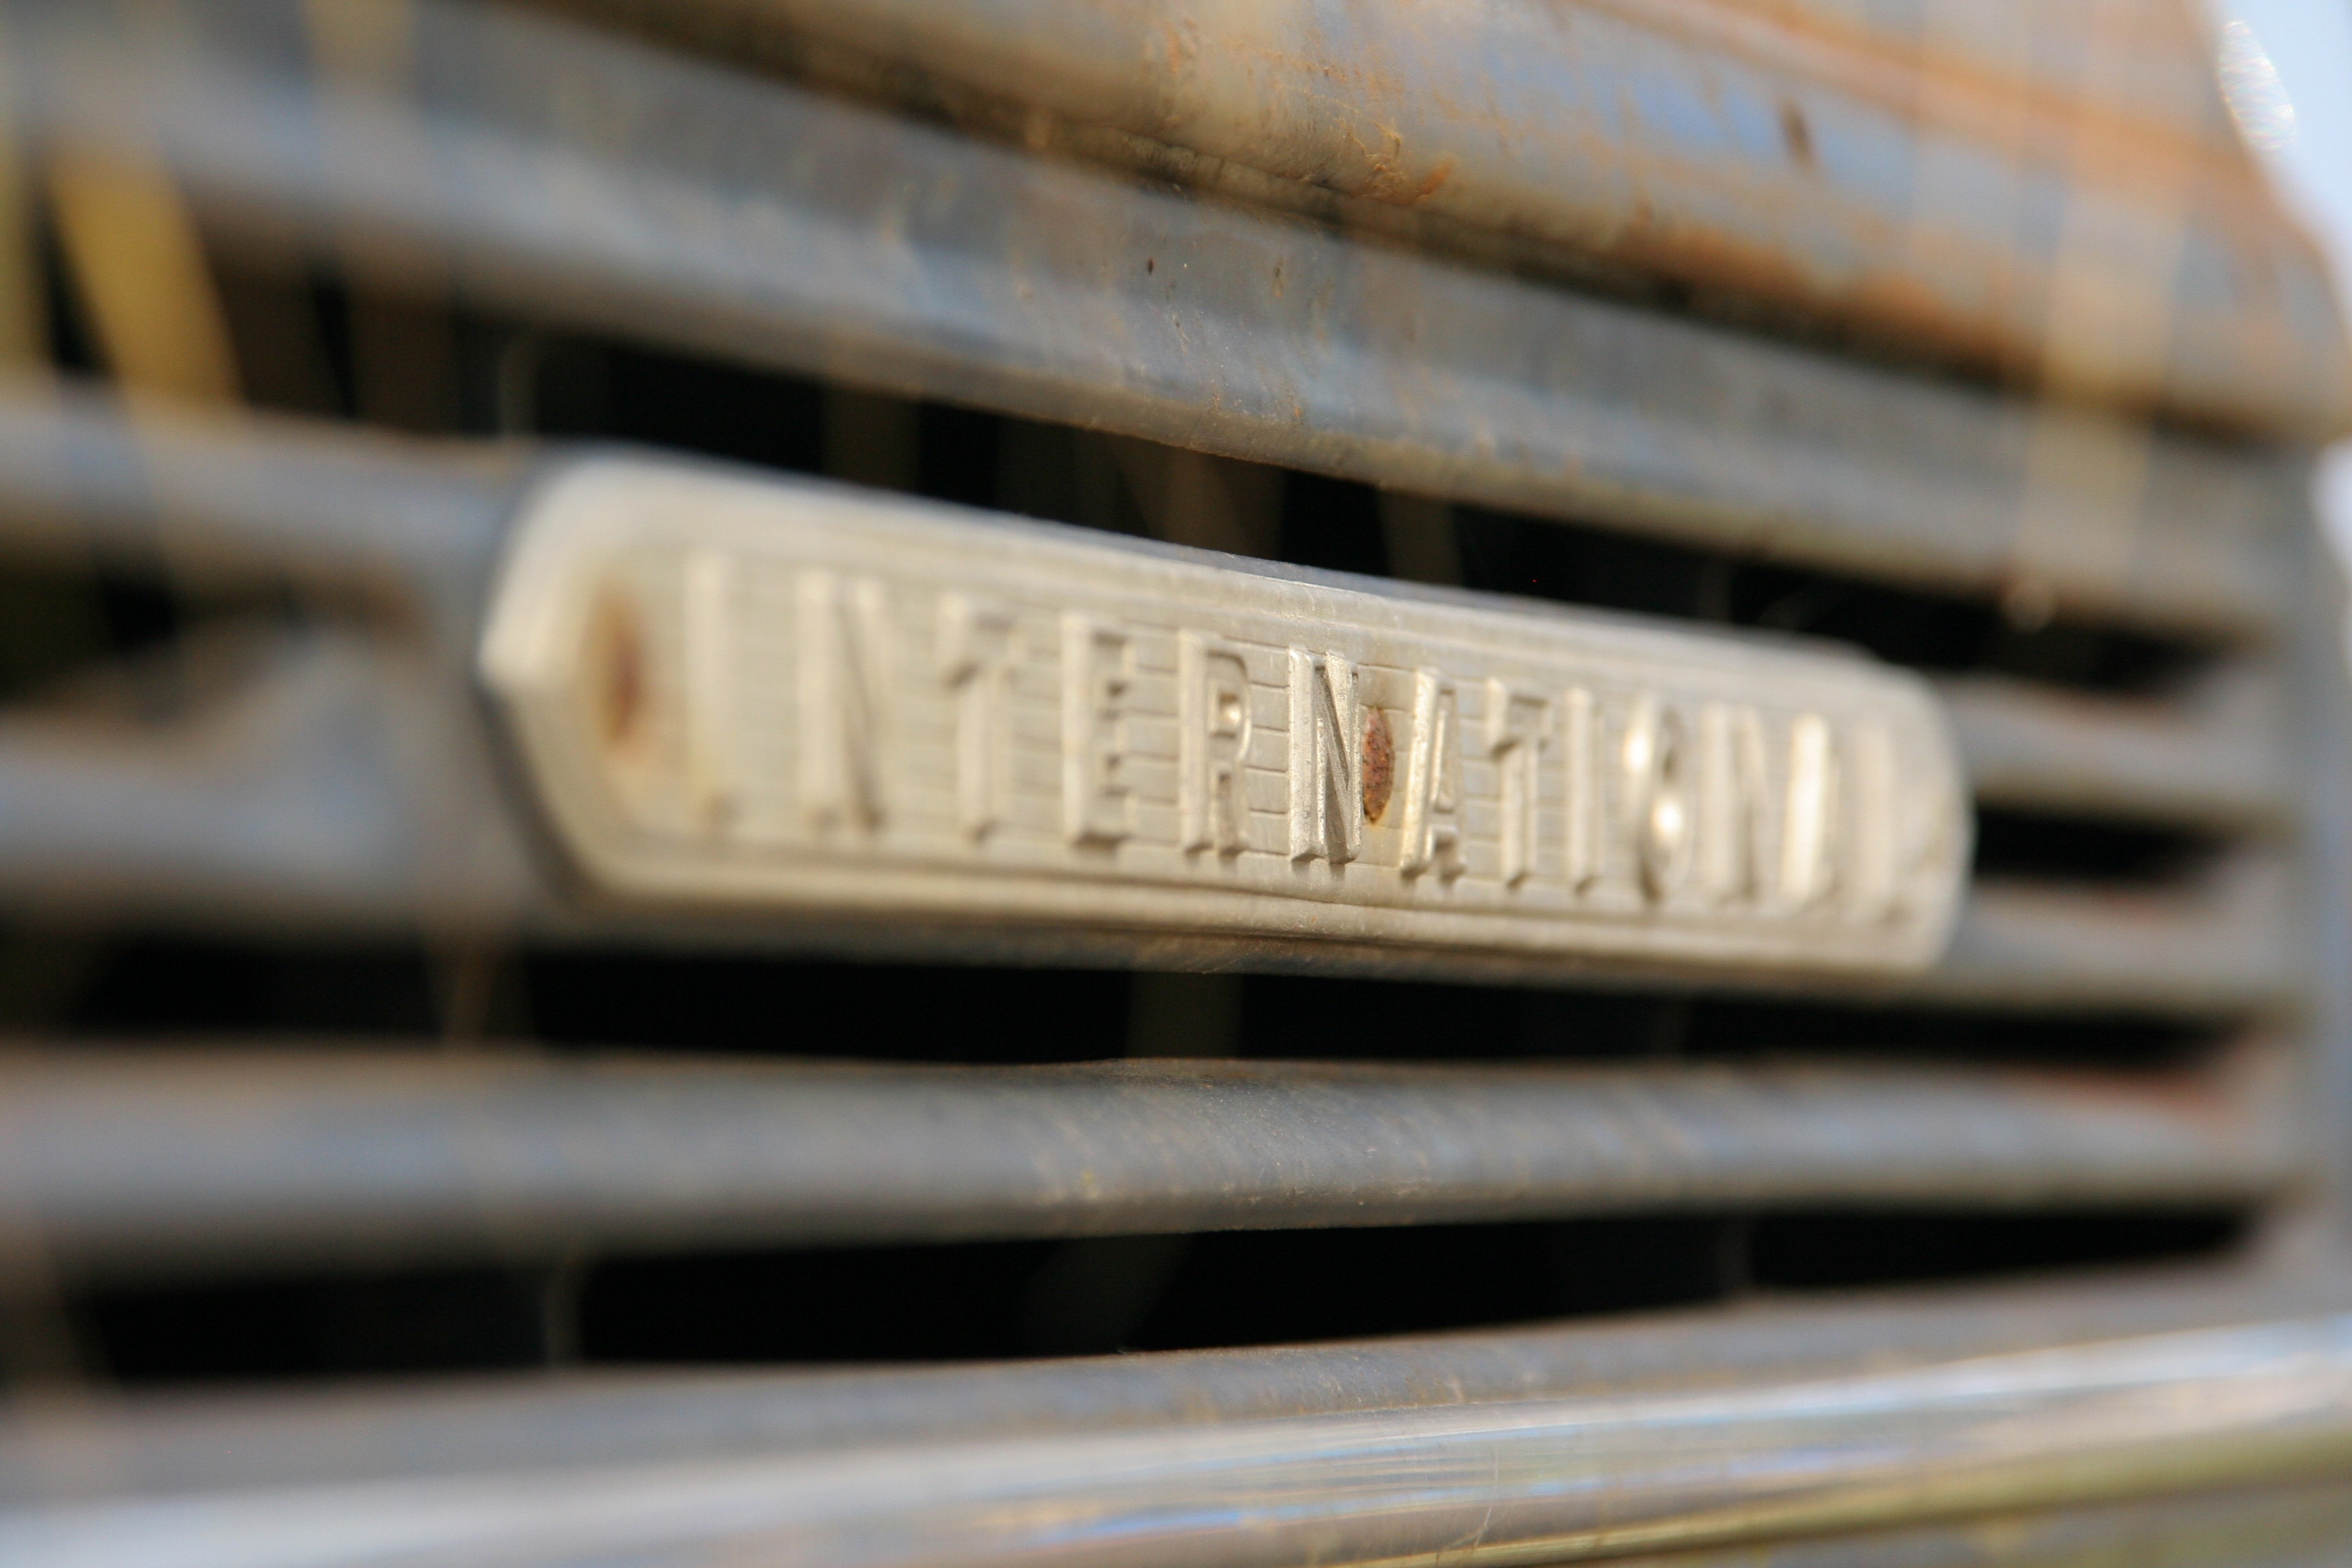
automobile, metal, usa, auto, material, international, oldtimer, classic, defect, vintage car automobile